Adel Taarabt

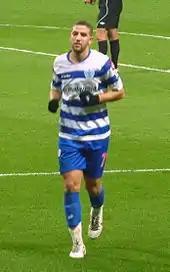
Taarabt playing for Queens Park Rangers in 2011

The 2011–12 season marked Taarabt's first real foray into the Premier League, for although having been featured in English football's highest tier as a Tottenham player, he had never made a breakthrough into the Spurs' starting XI. The start of the season held much optimism for both QPR and Taarabt, yet this soon gave way to speculation that he would move away, and his name was associated with the likes of Paris Saint-Germain and Napoli. This was coupled with the arrival of Joey Barton in the August transfer window, who was immediately installed as captain, taking the role from Taarabt.